Isabelle Kocher

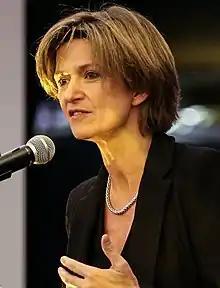
Isabelle Kocher in 2018

Isabelle Kocher (: Thabut; born 9 December 1966) is a French businesswoman. She was the chief executive officer of Engie (previously GDF Suez) until February 2020.